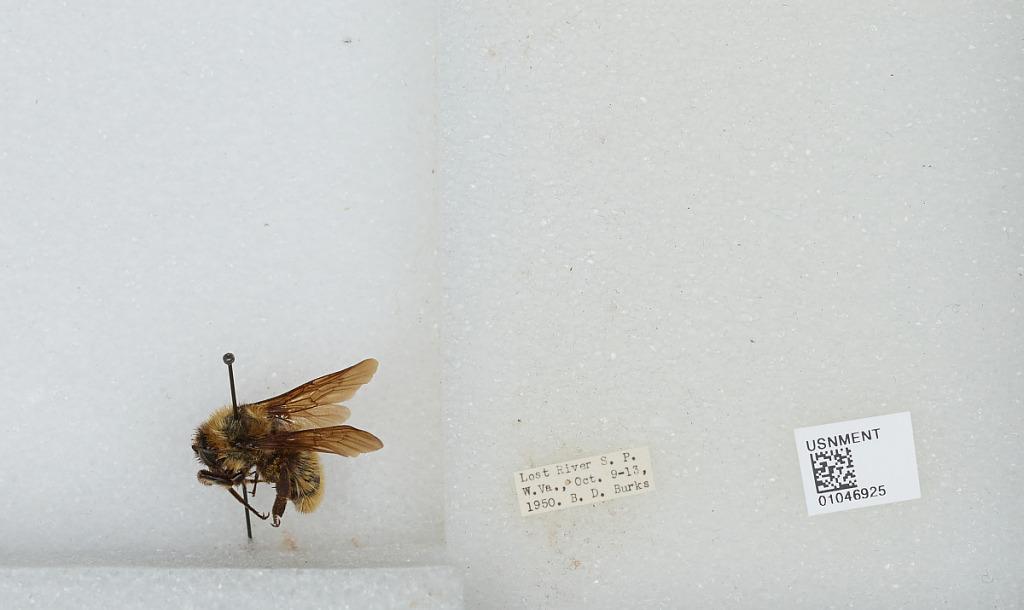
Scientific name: Bombus sp.
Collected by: B. Burks
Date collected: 1950-10-9
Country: United States
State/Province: West Virginia
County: Hardy
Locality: Lost River State Park
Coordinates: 38.8964, -78.9131